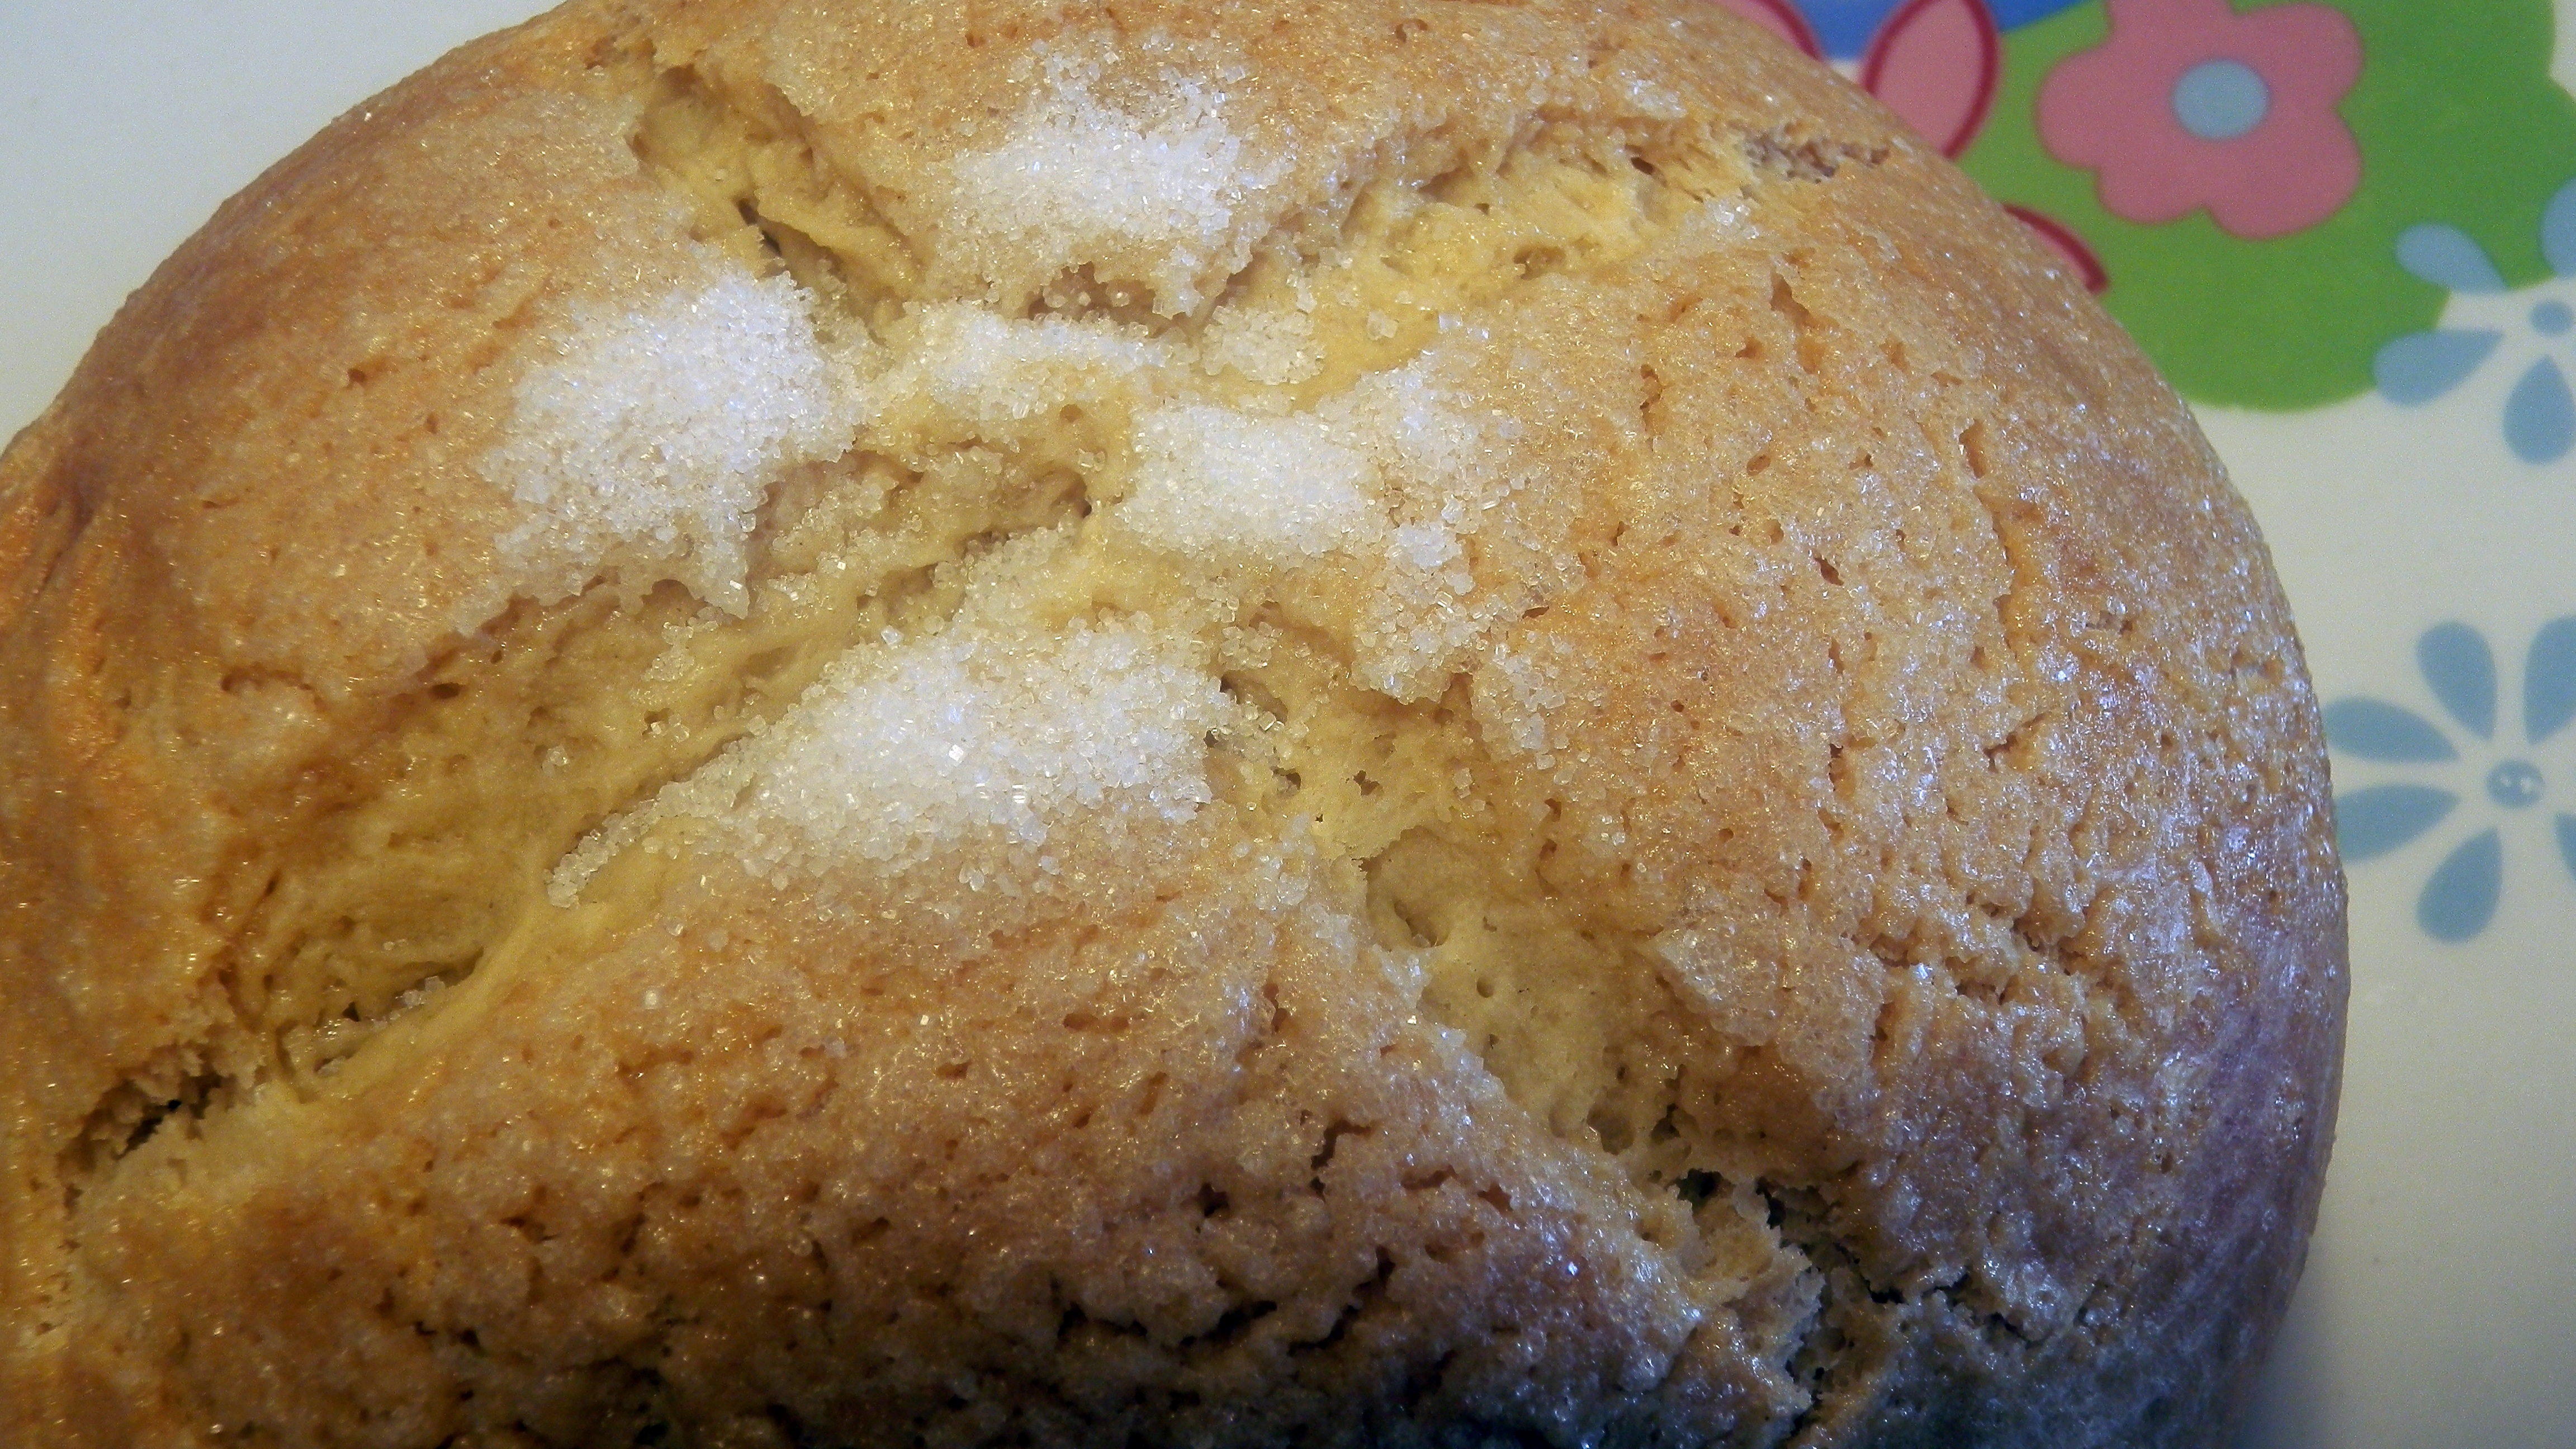
sweet, food, baking, dessert, bread, sourdough, bun, muffin, pastries, baked goods, grass family, brioche, soda bread